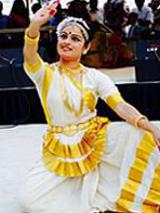
Dance form: mohiniyattam